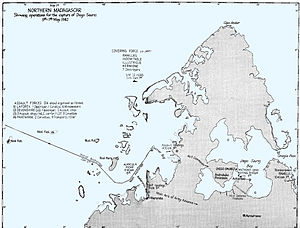
Slaget om Madagaskar / Operation Ironclad
Angrebskort
Slaget om Madagaskar var de allieredes forsøg på at erobre det Vichy-fransk kontrollerede Madagaskar under 2. verdenskrig. Slaget begyndte den 5. maj 1942. Kampene varede helt indtil 6. november.